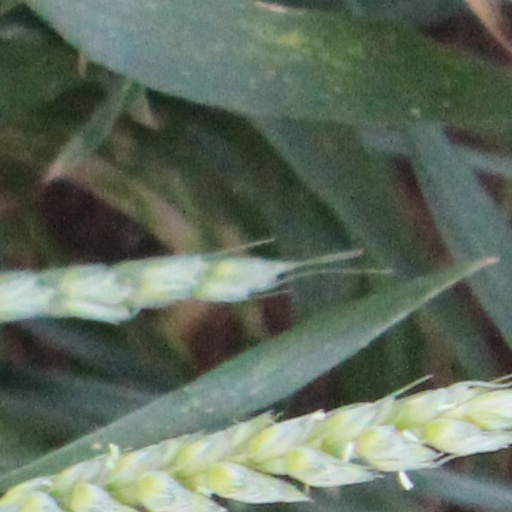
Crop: wheat